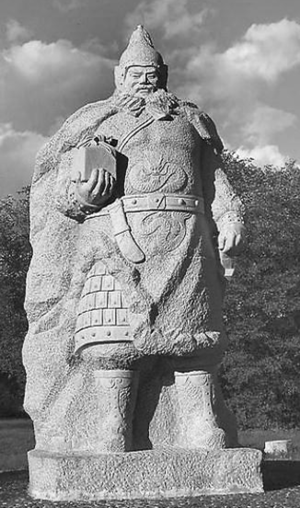
Daejoyeong est le fondateur du royaume de Balhae dont il a été le roi de 699 à 719. Fils de Dae Jung-sang, un général de Koguryo, il construit un nouvel état après la chute de Koguryo, tombé sous les coups du royaume de Silla et de la Chine des Tang. Pour ce faire, il s'est allié avec Geol Sabiu, le chef des tribus Mohe.